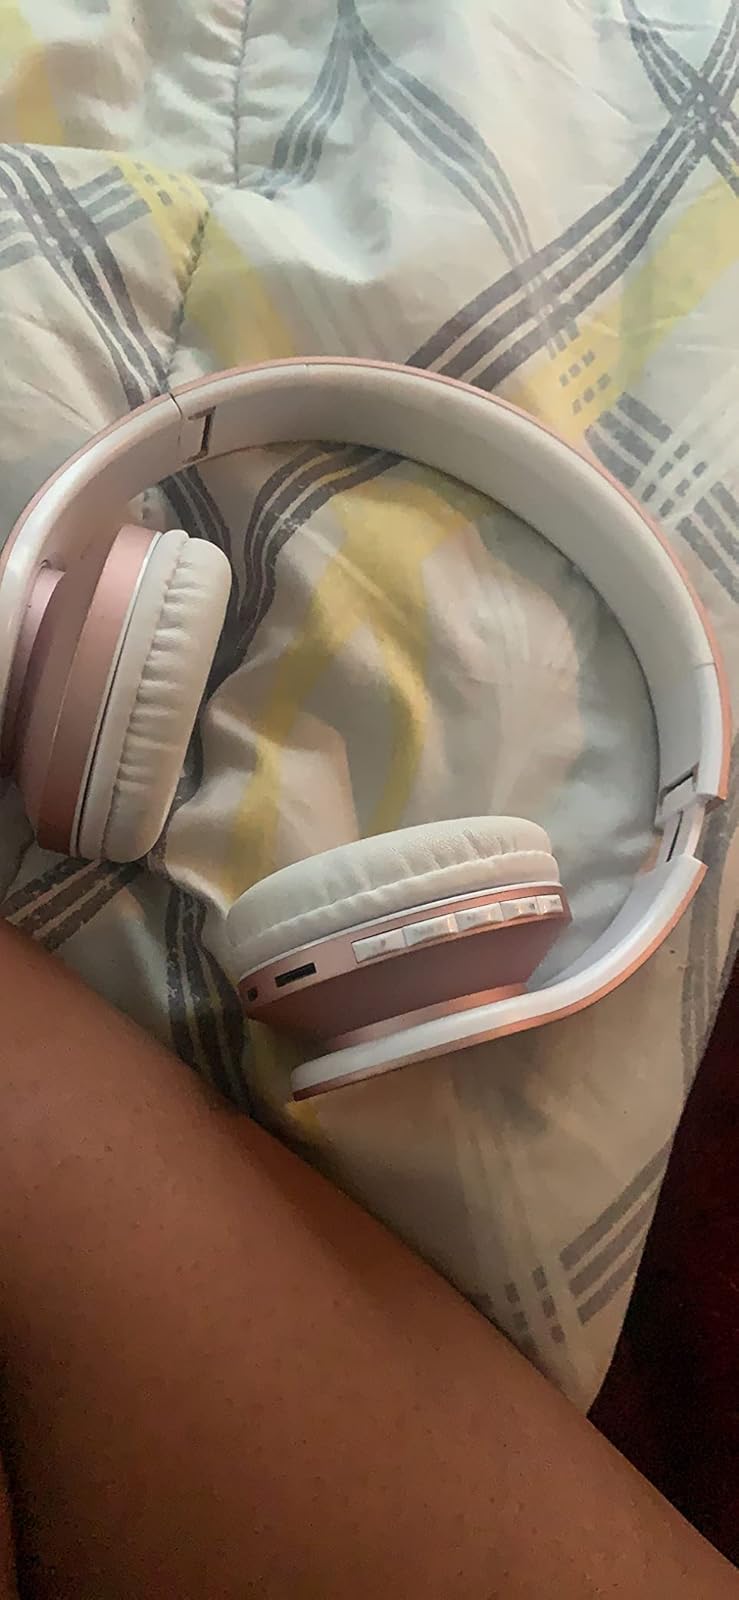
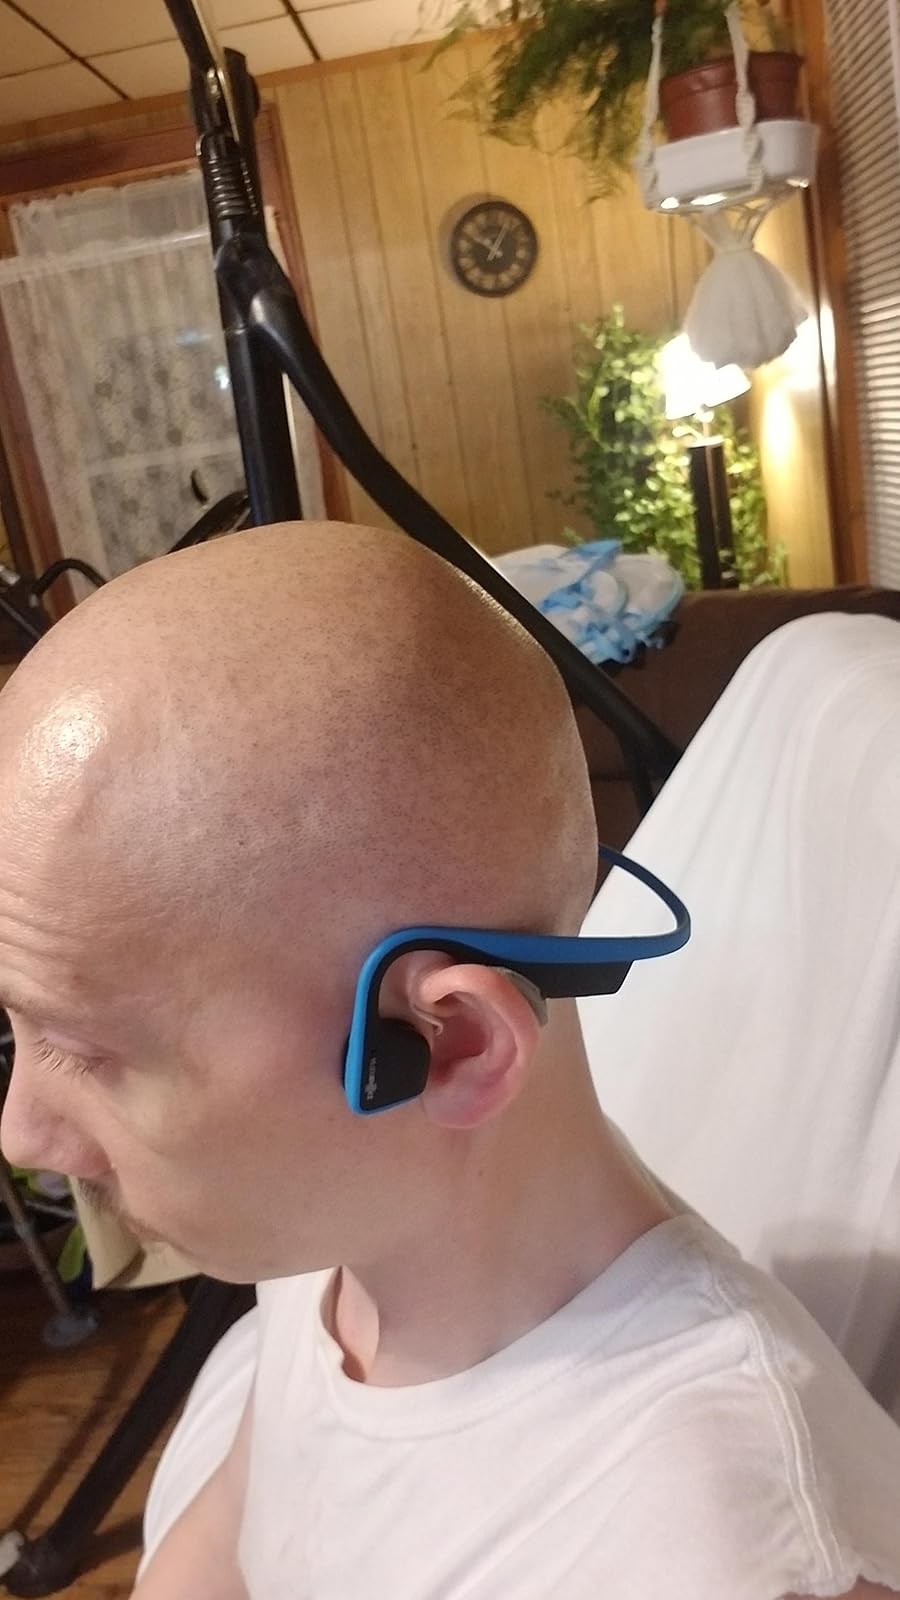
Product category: headphones
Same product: no